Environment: real
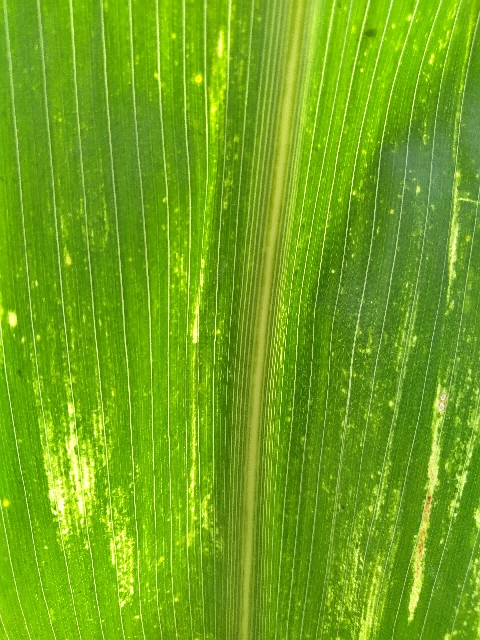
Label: lethal_necrosis